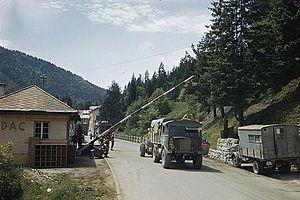
L'occupation de l'Autriche après la Seconde Guerre mondiale commença dès avril 1945, juste avant la capitulation du Troisième Reich, et se termina officiellement avec le traité d'État autrichien.
La frontière entre l'Autriche et l'Italie est la frontière internationale séparant l'Autriche et l'Italie, dans les Alpes carniques.